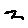
Label: 2